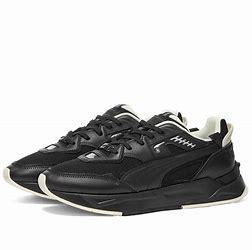
Brand: Puma
Model: Mirage Sport